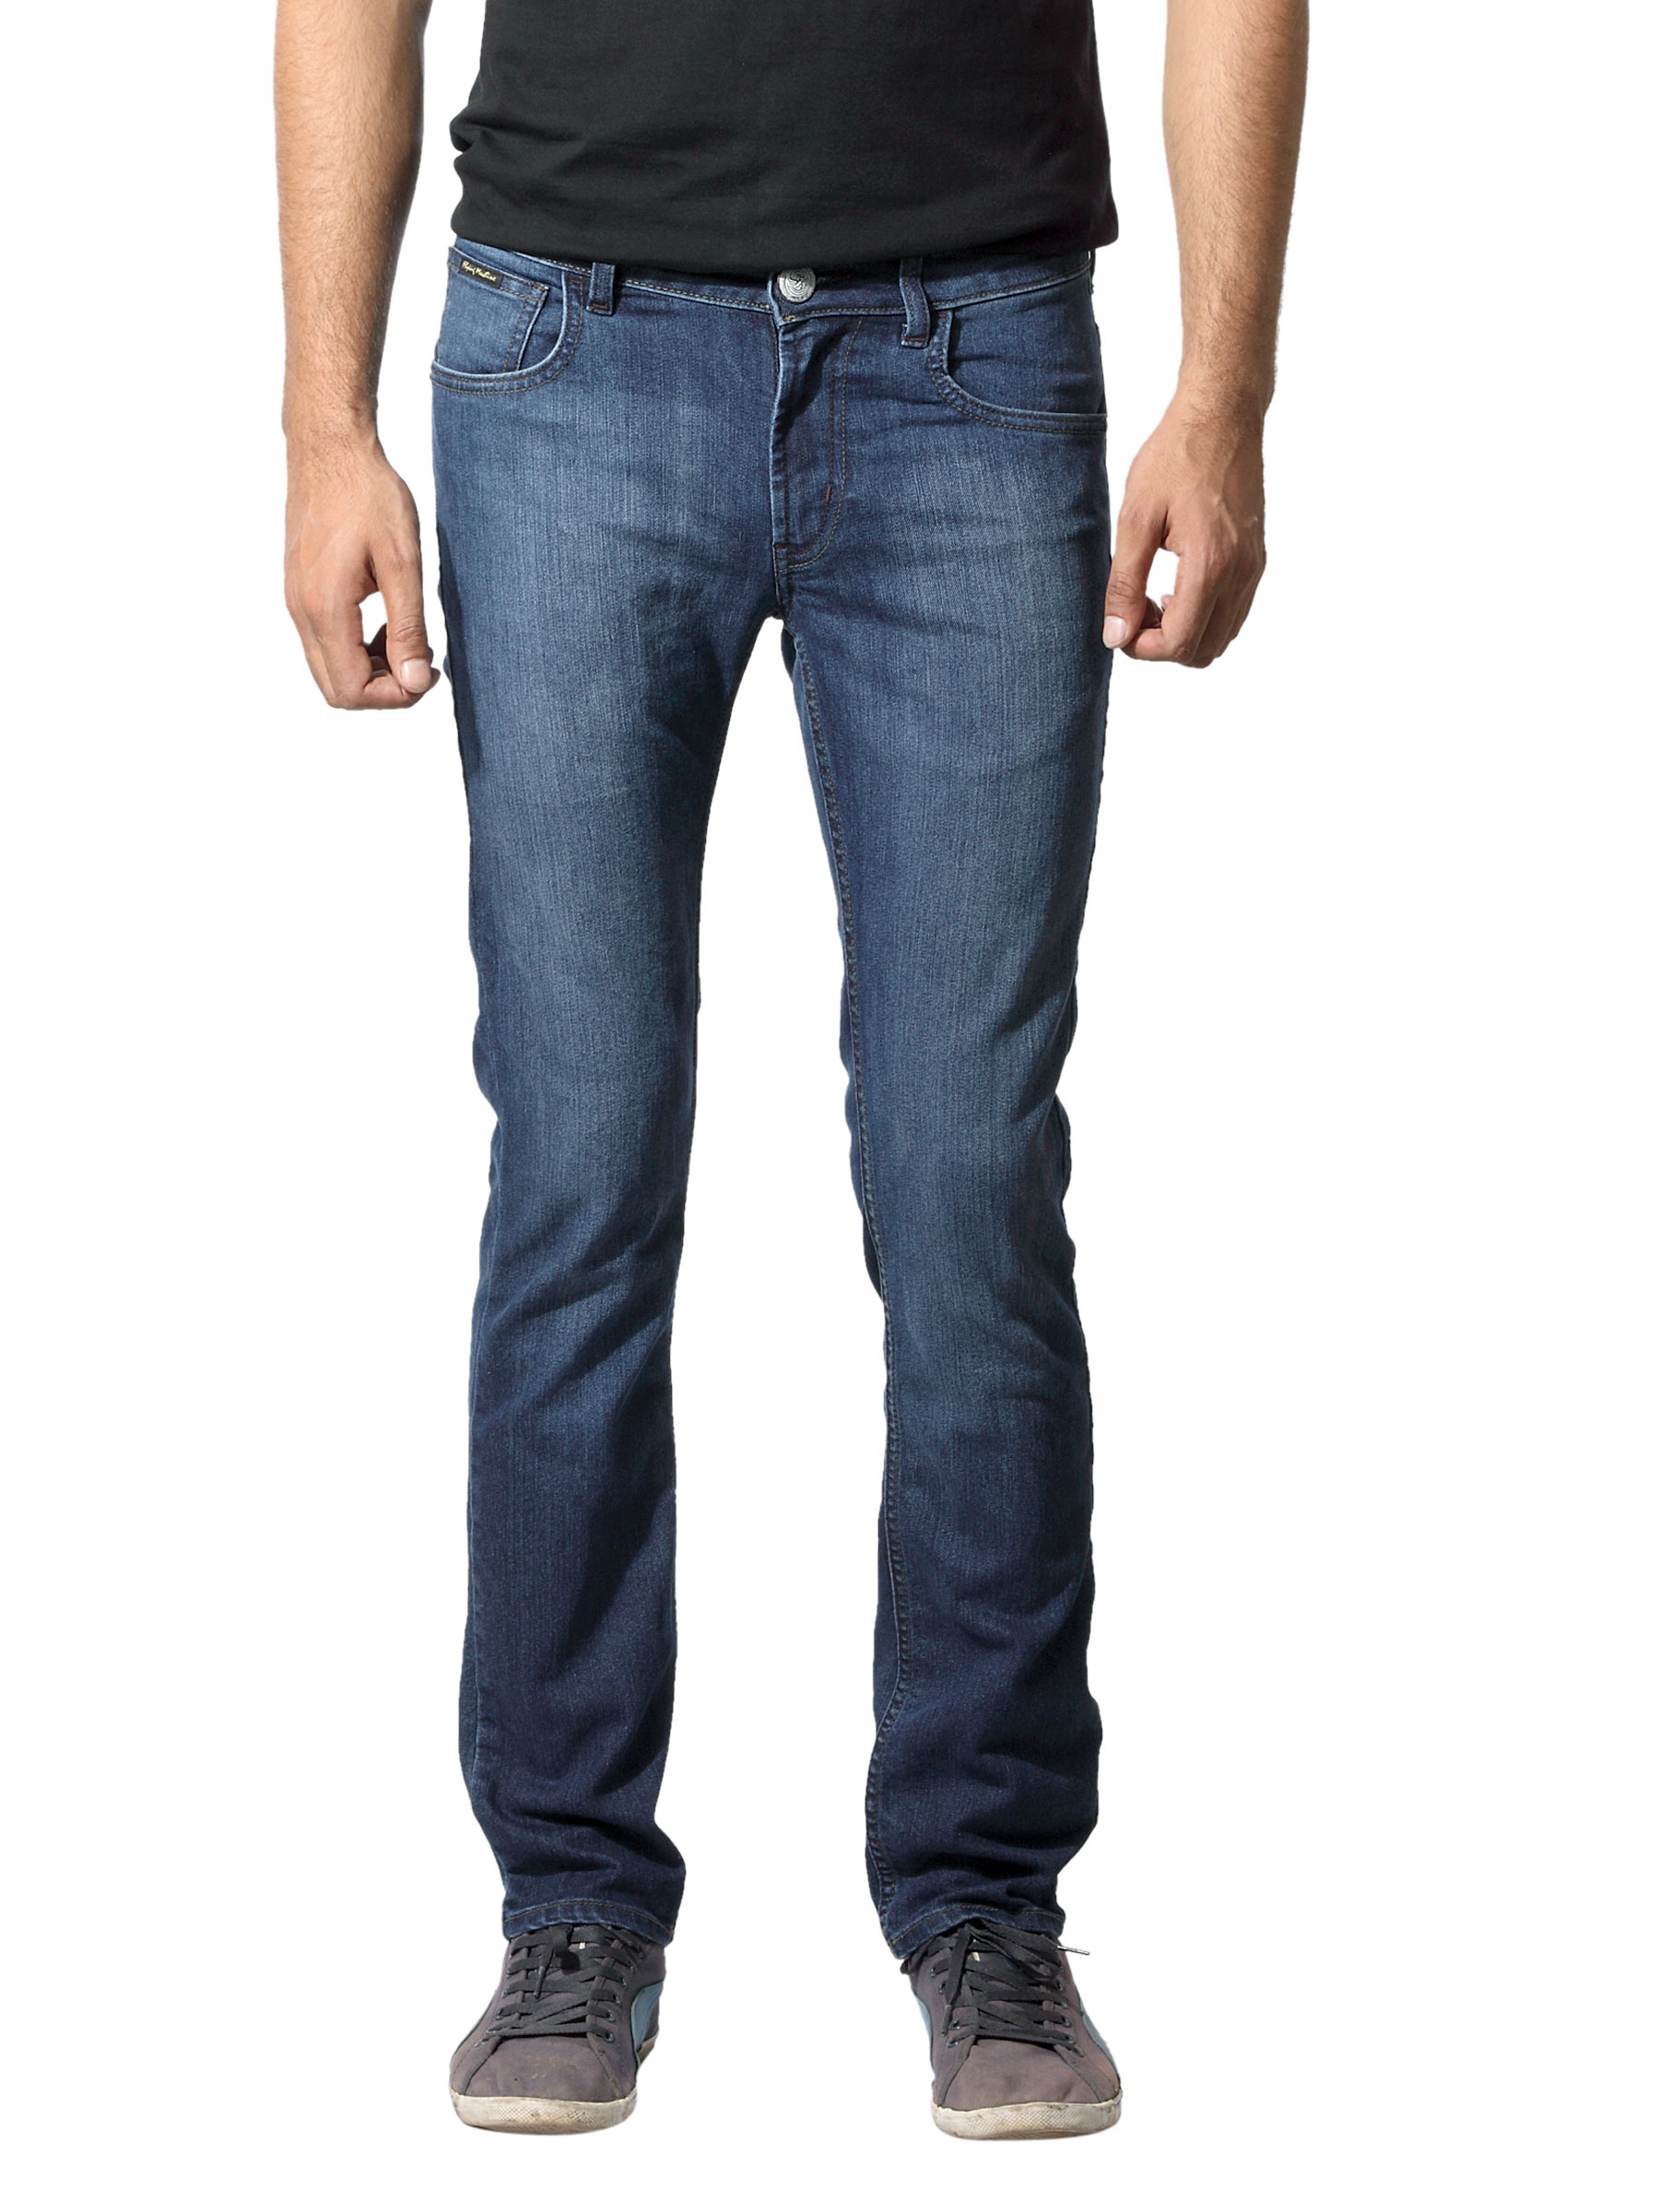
Flying Machine Men Skinny Blue Jeans
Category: Apparel / Bottomwear / Jeans
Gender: Men
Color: Blue
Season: Winter 2016
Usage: Casual